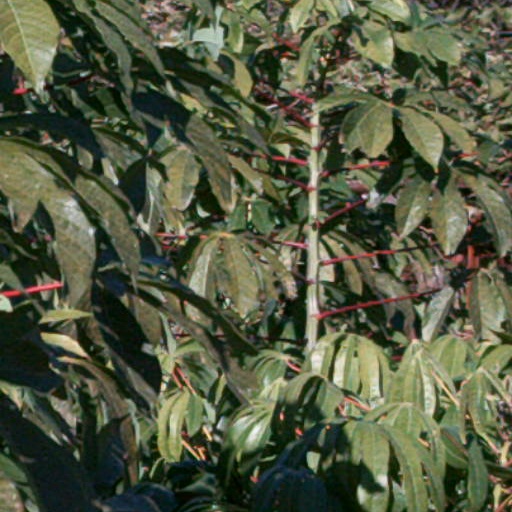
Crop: cassava